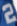
Number: 2